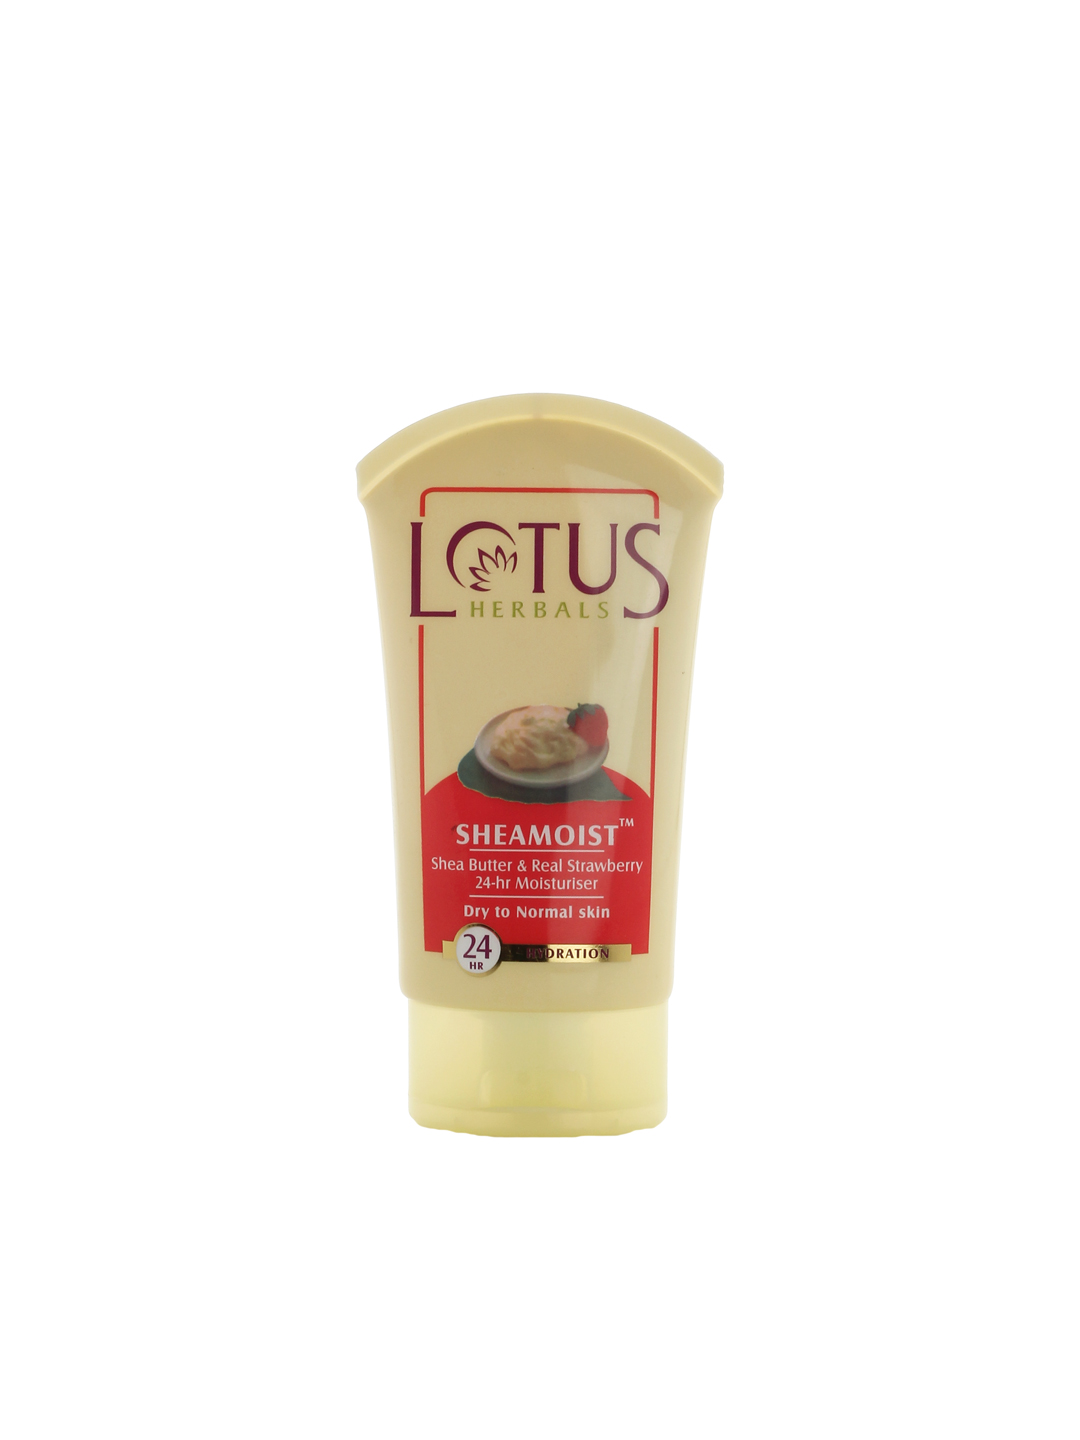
Lotus Herbals Shea Butter Moisturiser
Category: Personal Care / Skin / Face Moisturisers
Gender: Women
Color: White
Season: Spring 2017
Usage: NA